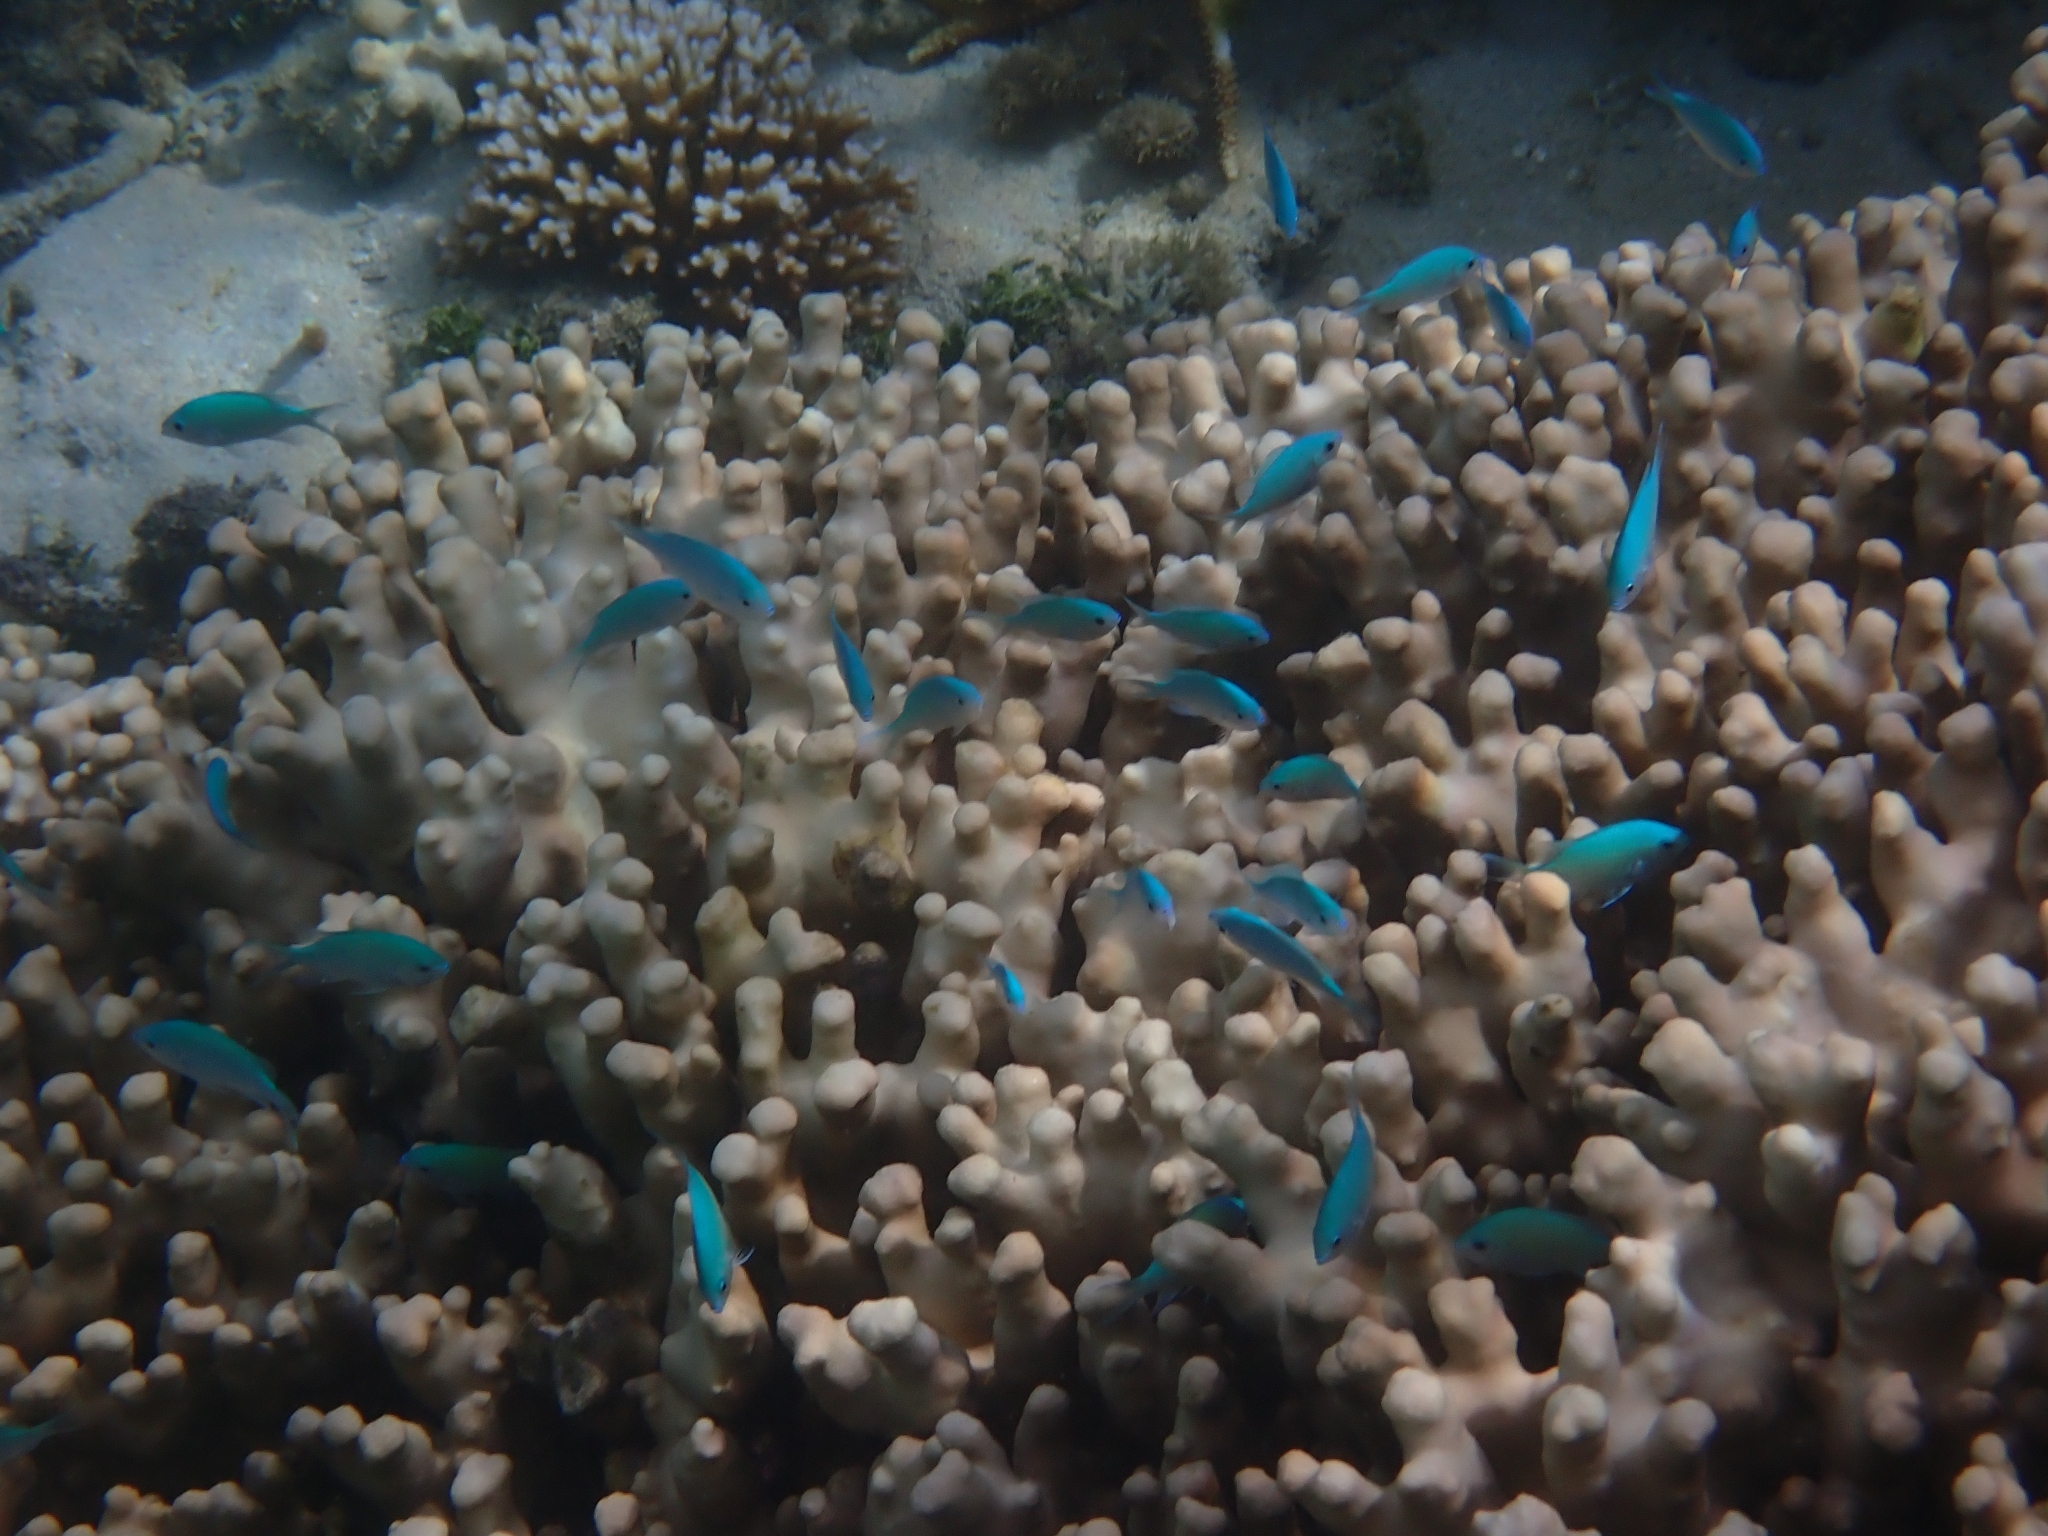
Chromis viridis (Blue-green Chromis)